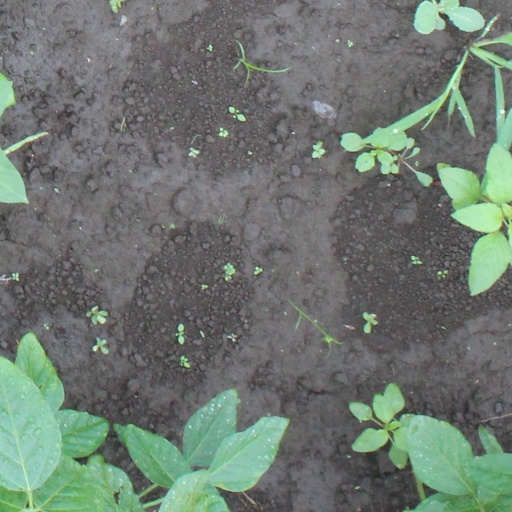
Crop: soybean